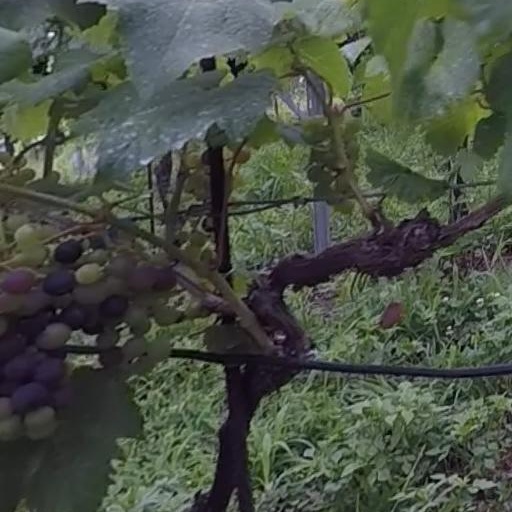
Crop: grape